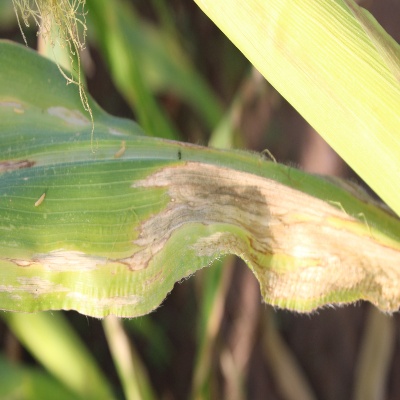
Crop: Maize
Condition: leaf blight